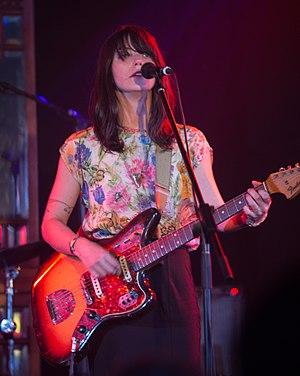
Sharon Van Etten, née le 26 février 1981 à Clinton, dans le New Jersey, est une auteure-compositrice-interprète et une actrice américaine.